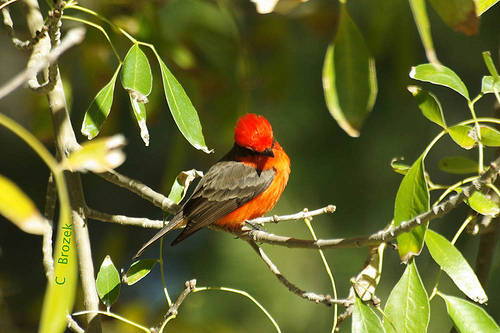
a small bird has a red crown, a bright orange breast and belly, and dark brown secondaries.
a little bird with a bright orange crown, throat and belly, and black wings and rectrices.
a small sized bird that has tones of dark orange on its belly and heada small bird with a bright orange breast and head has gray feathers and a short pointed black bill.
this vibrant bird has wings of brown and a body of bright orange, and it has a short beak.
this bird has wings that are black and has an orange belly
this bird has wings that are gray and has a red belly
this red bird has a small black beak and black beak.
this bird has wings that are grey and has an orange belly
this bird has wings that are black and has a red belly
Species: Vermilion Flycatcher